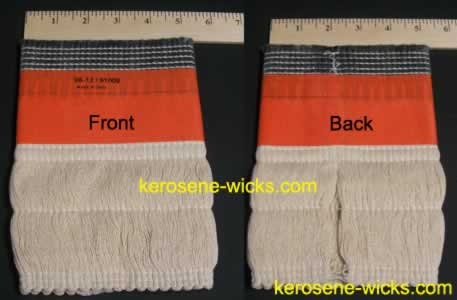
Kerosene Wicks Sengoku OR77 Kerosene Heater Wick
Kero-World replacement kerosene heater wick for Sengoku OR77 Kerosene Heater Wicks.
Brand: Kerosene Wicks
Category: Hardware > Fuel